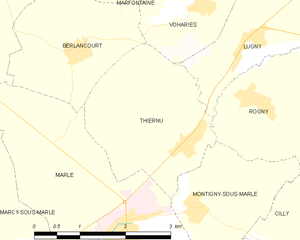
Carte des communes françaises: Thiernu